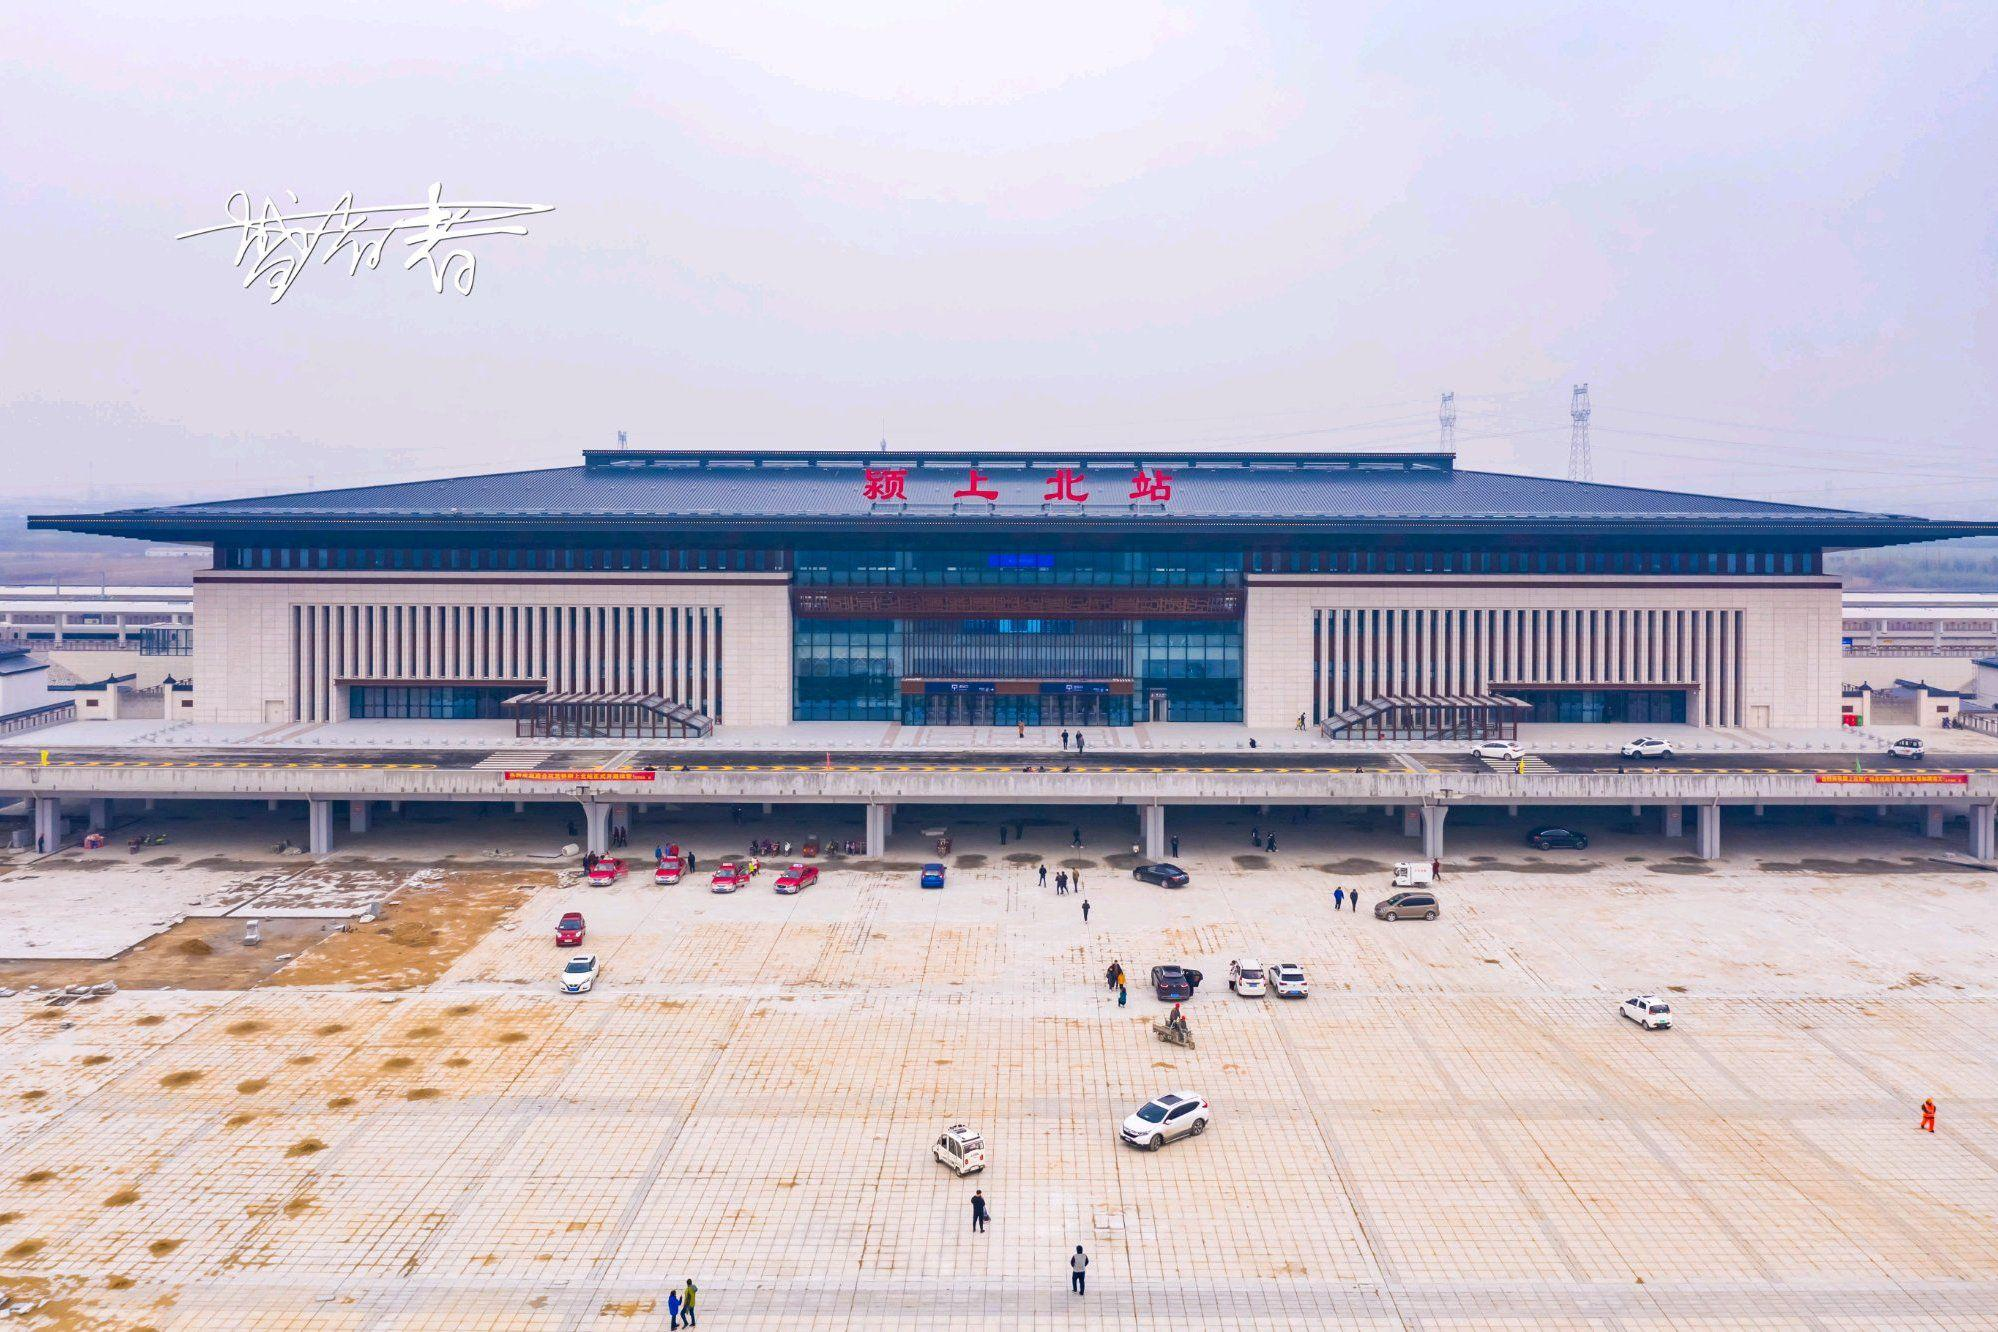
地标名称：颍上北站
所在城市：阜阳市·颍上县